Light machine gun

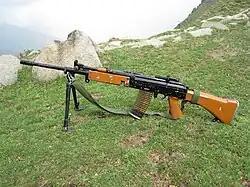
The early INSAS LMG, a weapon of Indian origin.

The following were either exclusively light machine guns, had a light machine gun variant or were employed in the light machine gun role with certain adaptations.